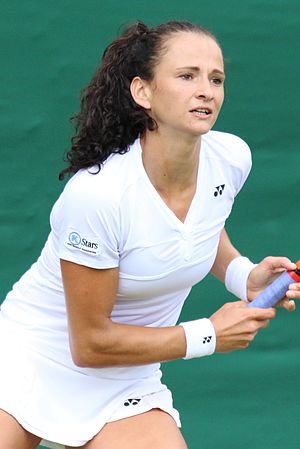
Wimbledon-mesterskabet i damesingle 2016 / Kvalifikation
Amra Sadiković
Wimbledon-mesterskabet i damesingle 2016 var den 124. turnering om Wimbledon-mesterskabet i damesingle. Turneringen var en del af Wimbledon-mesterskaberne 2016 og blev spillet i All England Lawn Tennis and Croquet Club i London, Storbritannien. Hovedturneringen med deltagelse af 128 spillere blev spillet i perioden 27. juni - 9. juli 2016, mens kvalifikationen blev afviklet den 20. - 24. juni 2016 i Roehampton.